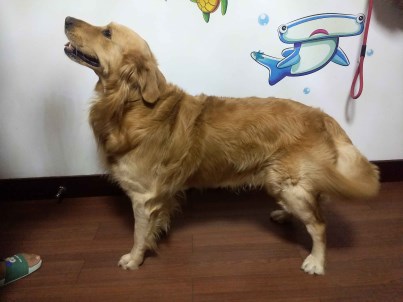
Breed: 5355-n000126-golden_retriever